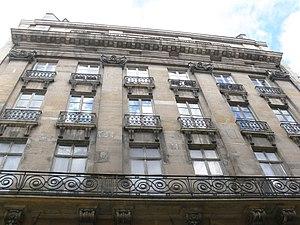
Paris - 1, rue du Mail
Pierre Desmaisons est un architecte français né en 1711 et mort à Palaiseau en 1795.